St Annes-on-the-Sea Carnegie Library

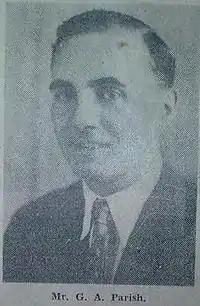
Graham Parish, Lytham St Annes Borough Librarian, appointed in 1939

After the outbreak of war he joined the RAF and in September 1942 he was a navigator on a delivery flight to the Middle East command. When the plane was forced down on rough ground at a Sudan airfield it hit a building and burst into flames. Although the crew escaped unhurt Sergeant Parish went back for a passenger they were carrying, a Sudan government meteorologist called Mr J Flower. Both men were killed in the blazing plane. In April 1943 Graham Parish was awarded the George Cross posthumously for his brave and selfless actions and "gallantry of the highest order". "The Times" of 3 April 1943 reported "As the passenger could not walk, owing to his broken legs, it is clear that Sgt. Parish had carried him from the emergency door to the rear turret in the hope that both could escape through the turret. Sgt Parish could have escaped through the astro-hatch but his unselfish desire to assist the passenger cost him his life",